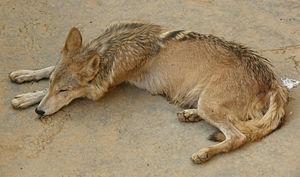
L'espèce de canidés Canis lupus, communément appelée loup ou Loup gris est officiellement scindée en une quarantaine de sous-espèces, incluant deux espèces de chiens. La sous-espèce de référence est Canis lupus lupus.
Le loup [lu] est un terme appartenant au vocabulaire courant du français mais ne correspondant pas à un niveau précis de la classification scientifique des espèces. C'est en effet un mot ambigu qui désigne plusieurs espèces et de nombreuses sous-espèces de mammifères de la famille des Canidés, famille regroupant aussi les chacals, renards, etc. En général, loup fait référence au loup gris commun, ce dernier étant le plus connu et le plus largement répandu dans le monde. Mais les loups ne se limitent pas à cette espèce, qui a donné également avec le temps le chien et le dingo. Hormis ce loup gris, il existe en effet parmi les Canidés d'autres espèces de loups, dont la plupart sont menacées d'extinction et/ou protégées au XXIᵉ siècle.